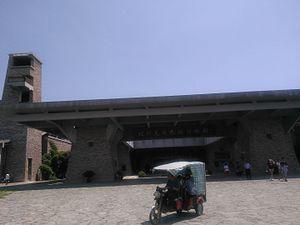
Musée folkorique de la nation de Qiang